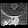
Label: Bag